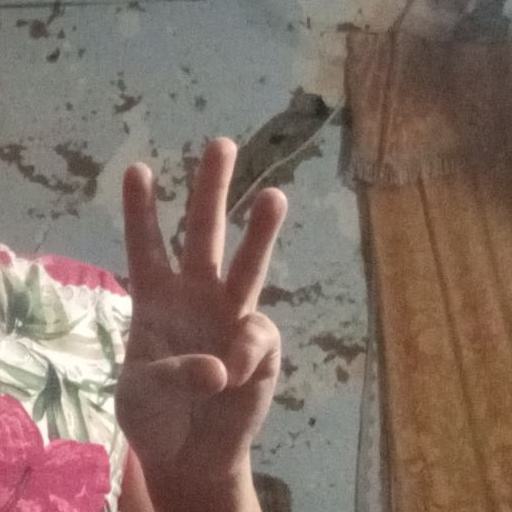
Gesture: three